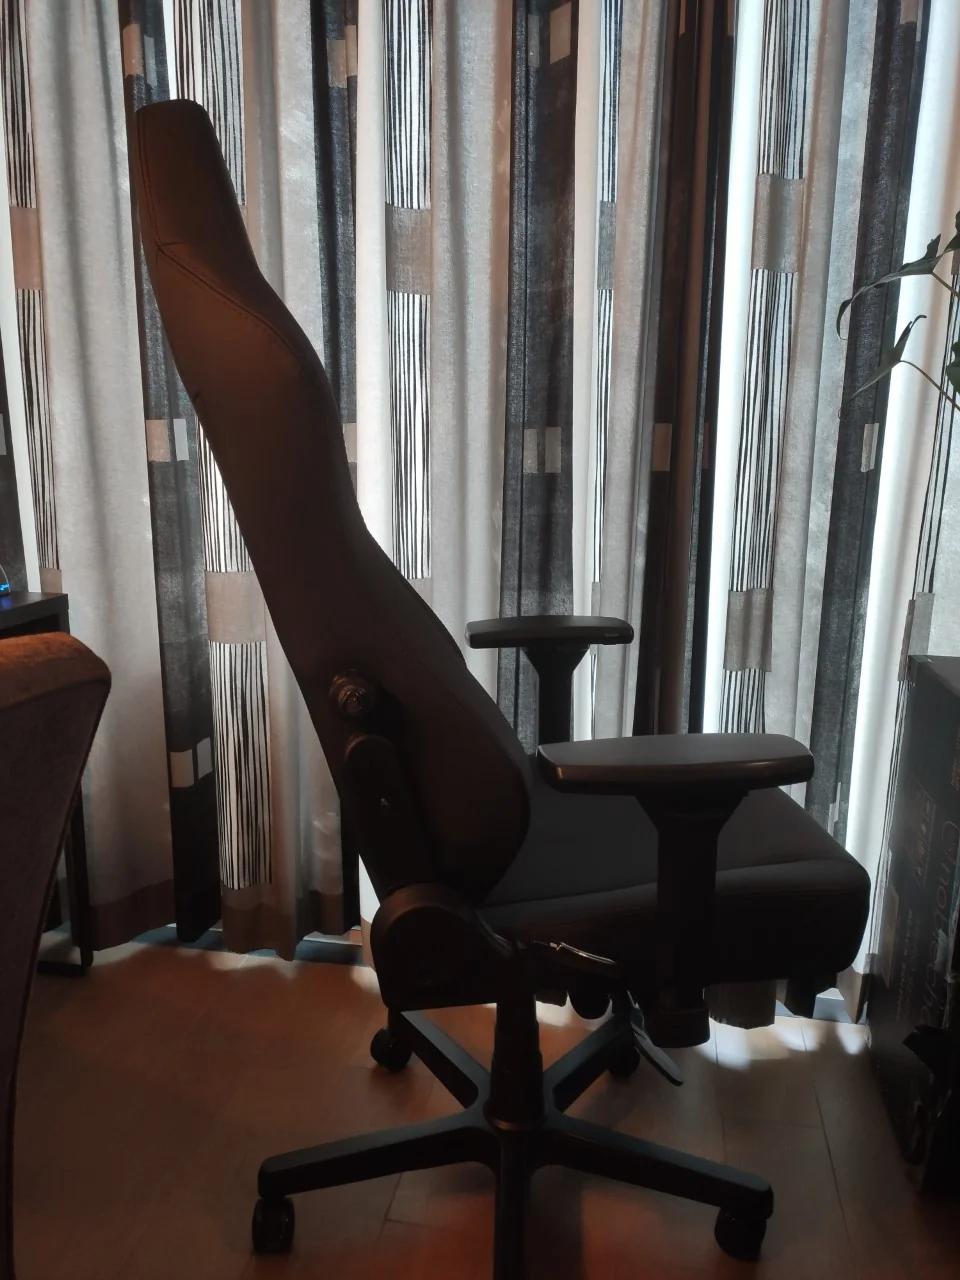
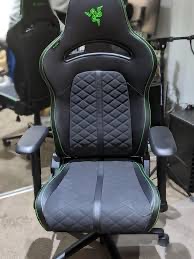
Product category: items_chair
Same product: no